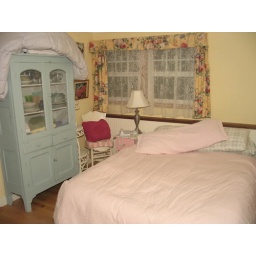
The bed and cupboard at this guest house where I'm staying in Port Townsend.